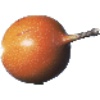
Label: granadilla